Federico da Montefeltro

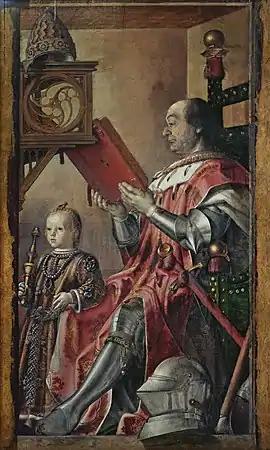
"Federico da Montefeltro and His Son Guidobaldo", by Justus van Gent or (and) Pedro Berruguete

Federico was born in Castello di Petroia in Gubbio. Guidantonio da Montefeltro, lord of Urbino, Gubbio and Casteldurante, and Duke of Spoleto acknowledged Federico as his illegitimate son. Two years later he was legitimized by Pope Martin V, with the consent of Guidantonio's wife, Caterina Colonna, who was Martin's niece. However, there were persistent rumours that Federico was not Guidantonio's son, but his grandson. Guidantonio had an illegitimate daughter named Aura, who, in 1420, married Bernardino Ubaldini della Carda, a captain in Guidantonio's employ. It was rumoured that, being without a son and heir at the time, Guidantonio took his daughter's firstborn son soon after birth and passed the child off as his own. This rumour was recorded by various commentators during Federico's lifetime, including Pope Pius II.